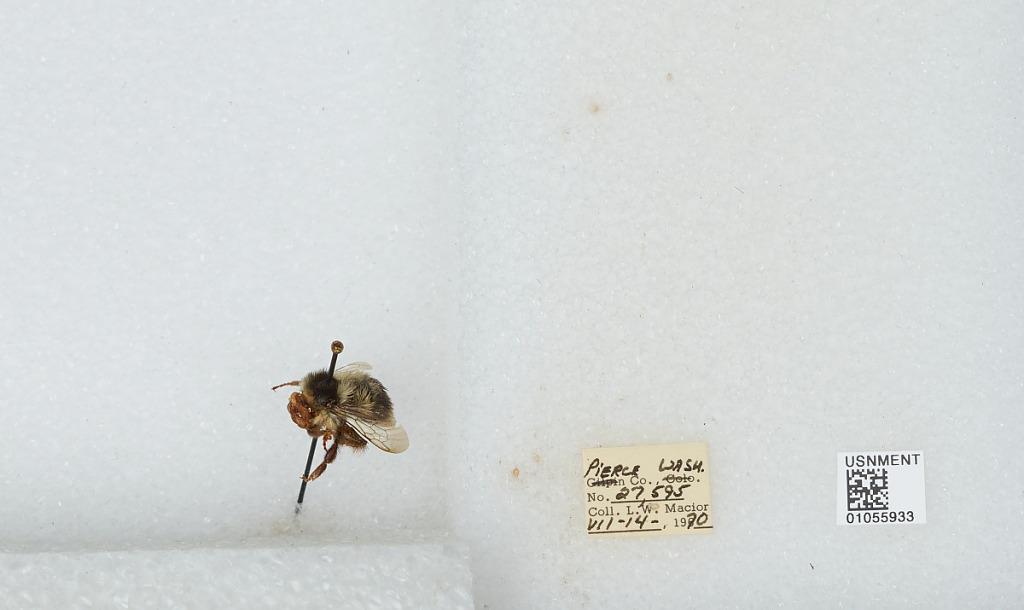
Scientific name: Bombus bifarius nearcticus
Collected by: L. Macior
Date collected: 1970-7-14
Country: United States
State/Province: Washington
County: Pierce
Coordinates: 47.05, -122.12